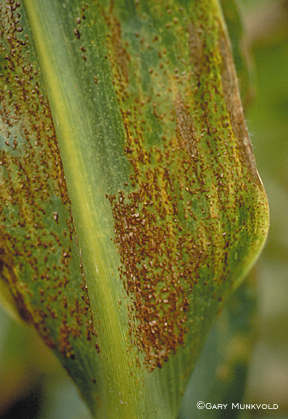
Plant: Corn
Disease: corn rust